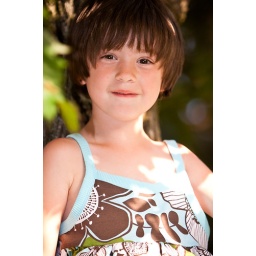
Victoria up in the tree with the boys. These are from the party at my sisters house after her wedding.